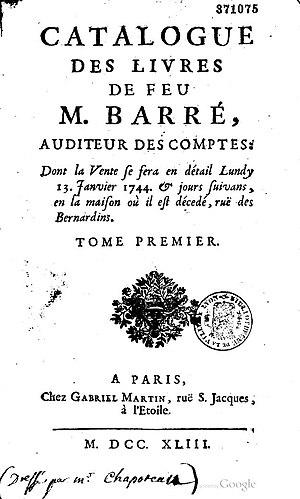
Catalogue des livres de feu M. Barré, auditeur des comptes. Paris, 1743, 2 volumes. Lyon BM.
Jean-Louis Barré est un auditeur des comptes français, reçu le 16 mai 1688 et conseiller du roi. Le 3 juillet 1690 il épouse Angélique Denyellé, avec laquelle il a un fils nommé Louis.